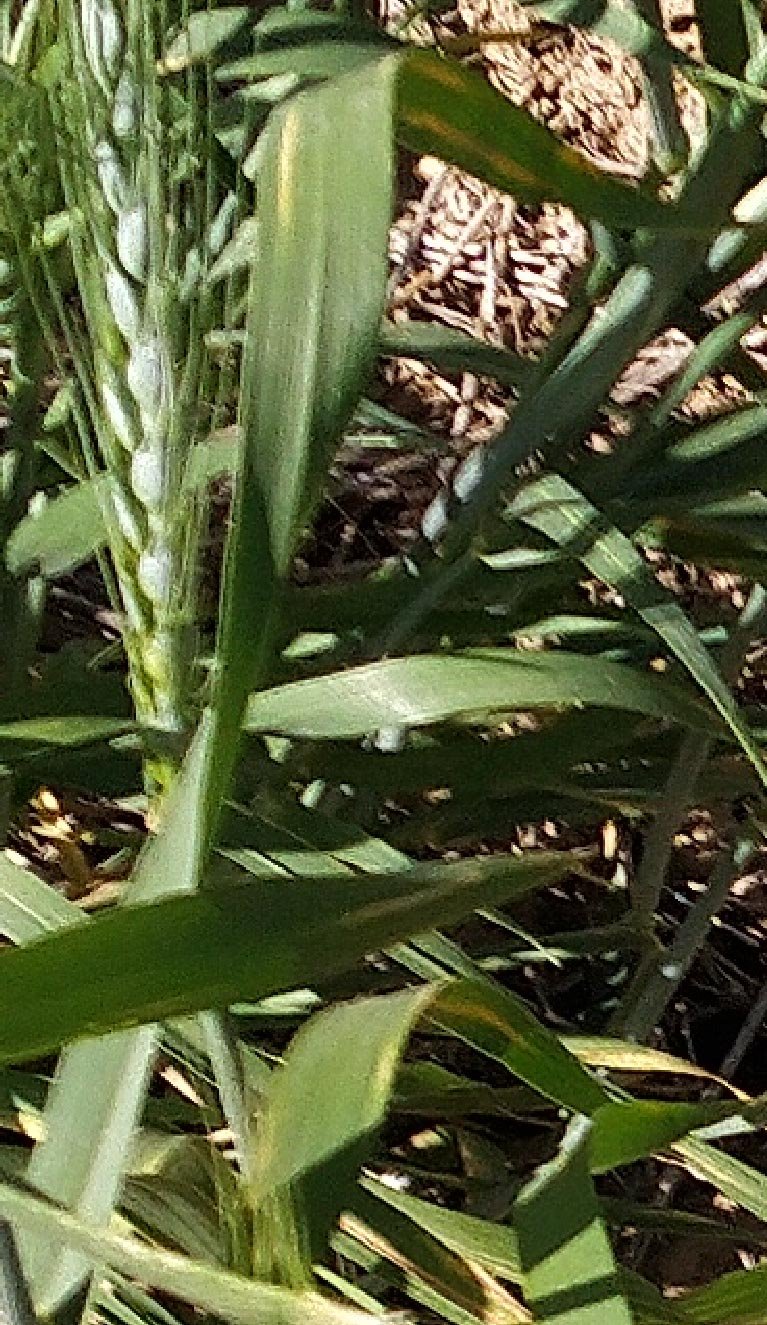
Label: Wheat___Healthy